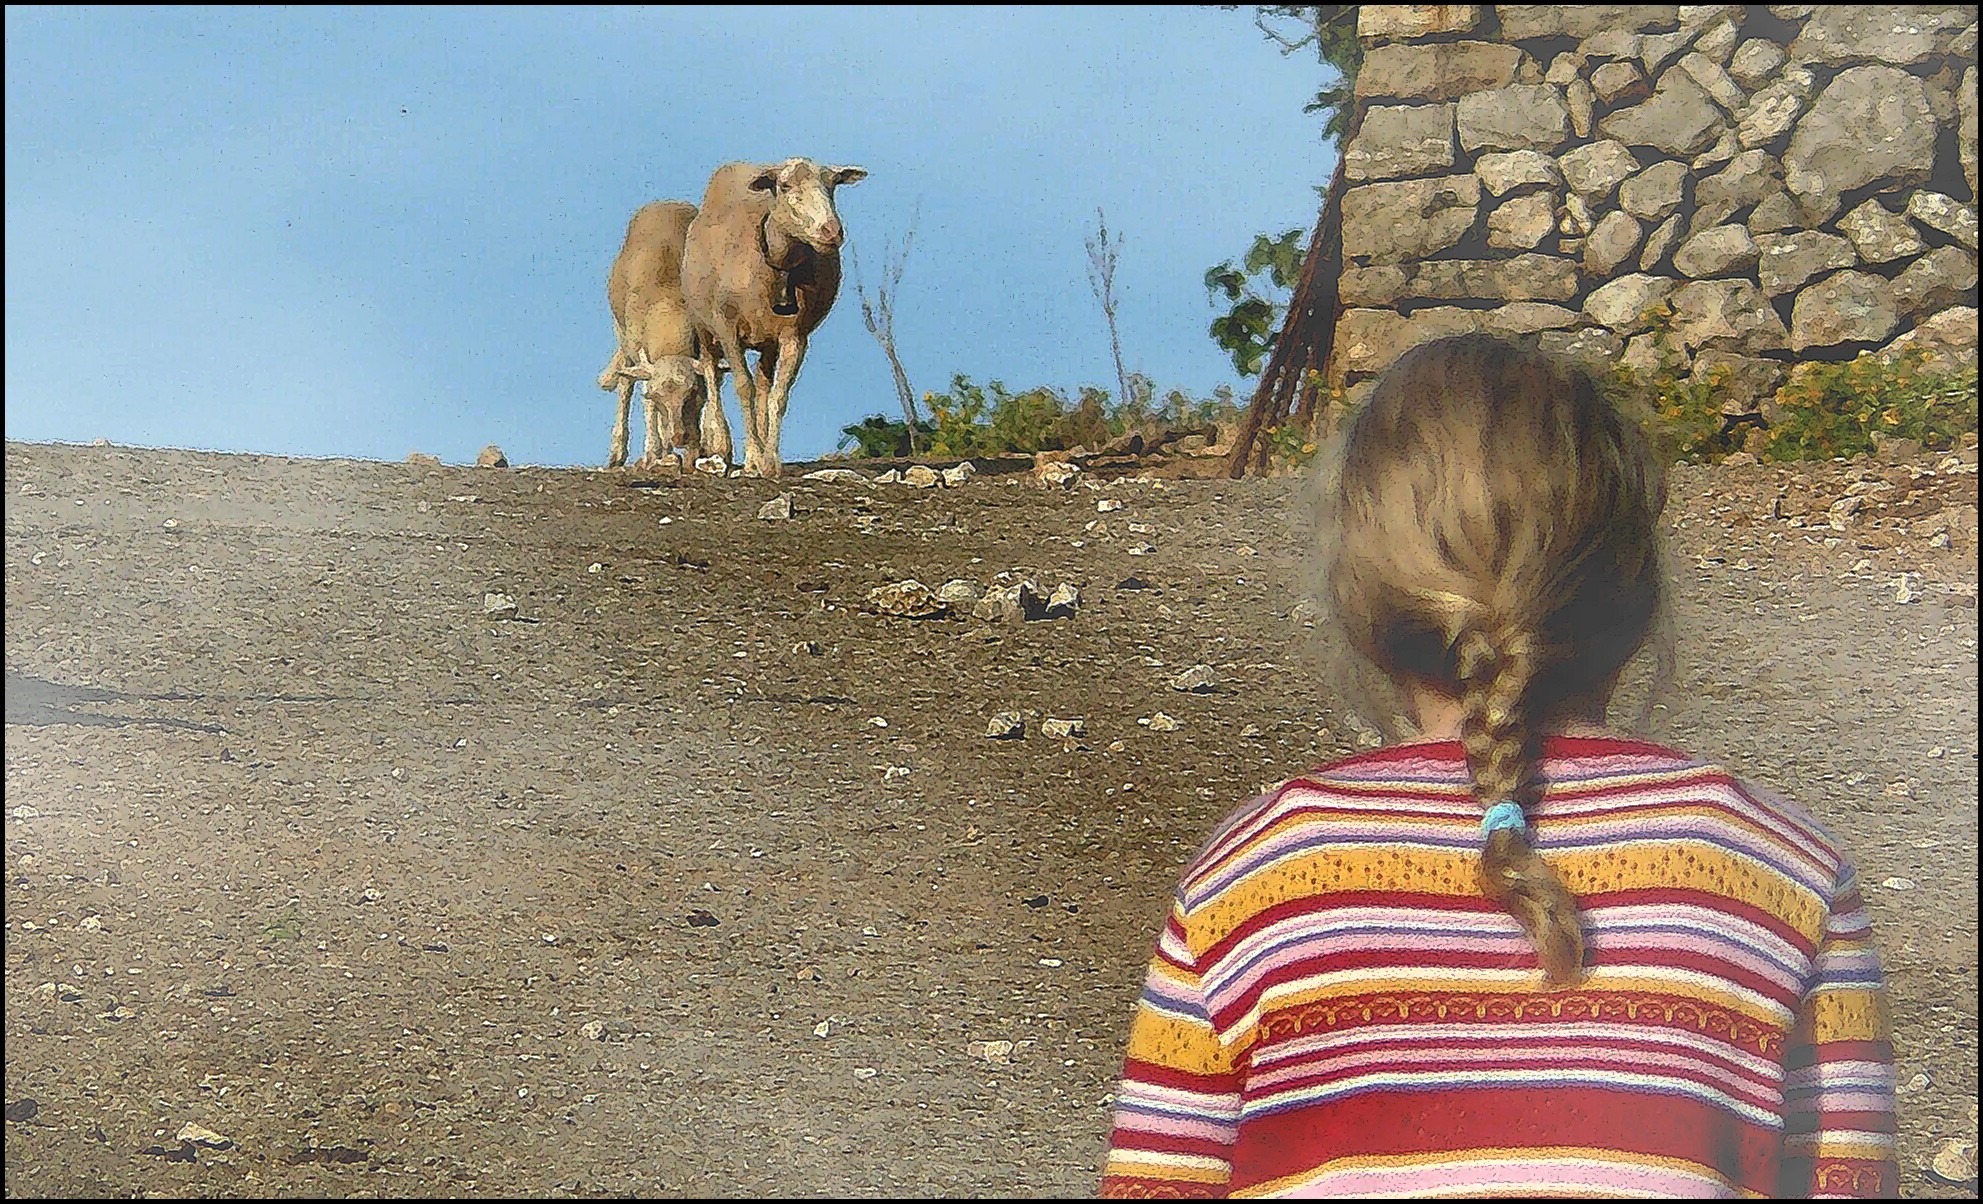
sky, girl, animal, summer, travel, walk, camel, sheep, holiday, child, human, two, blue, stone wall, sweater, temple, animals, stripes, away, encounter, steinig, plait